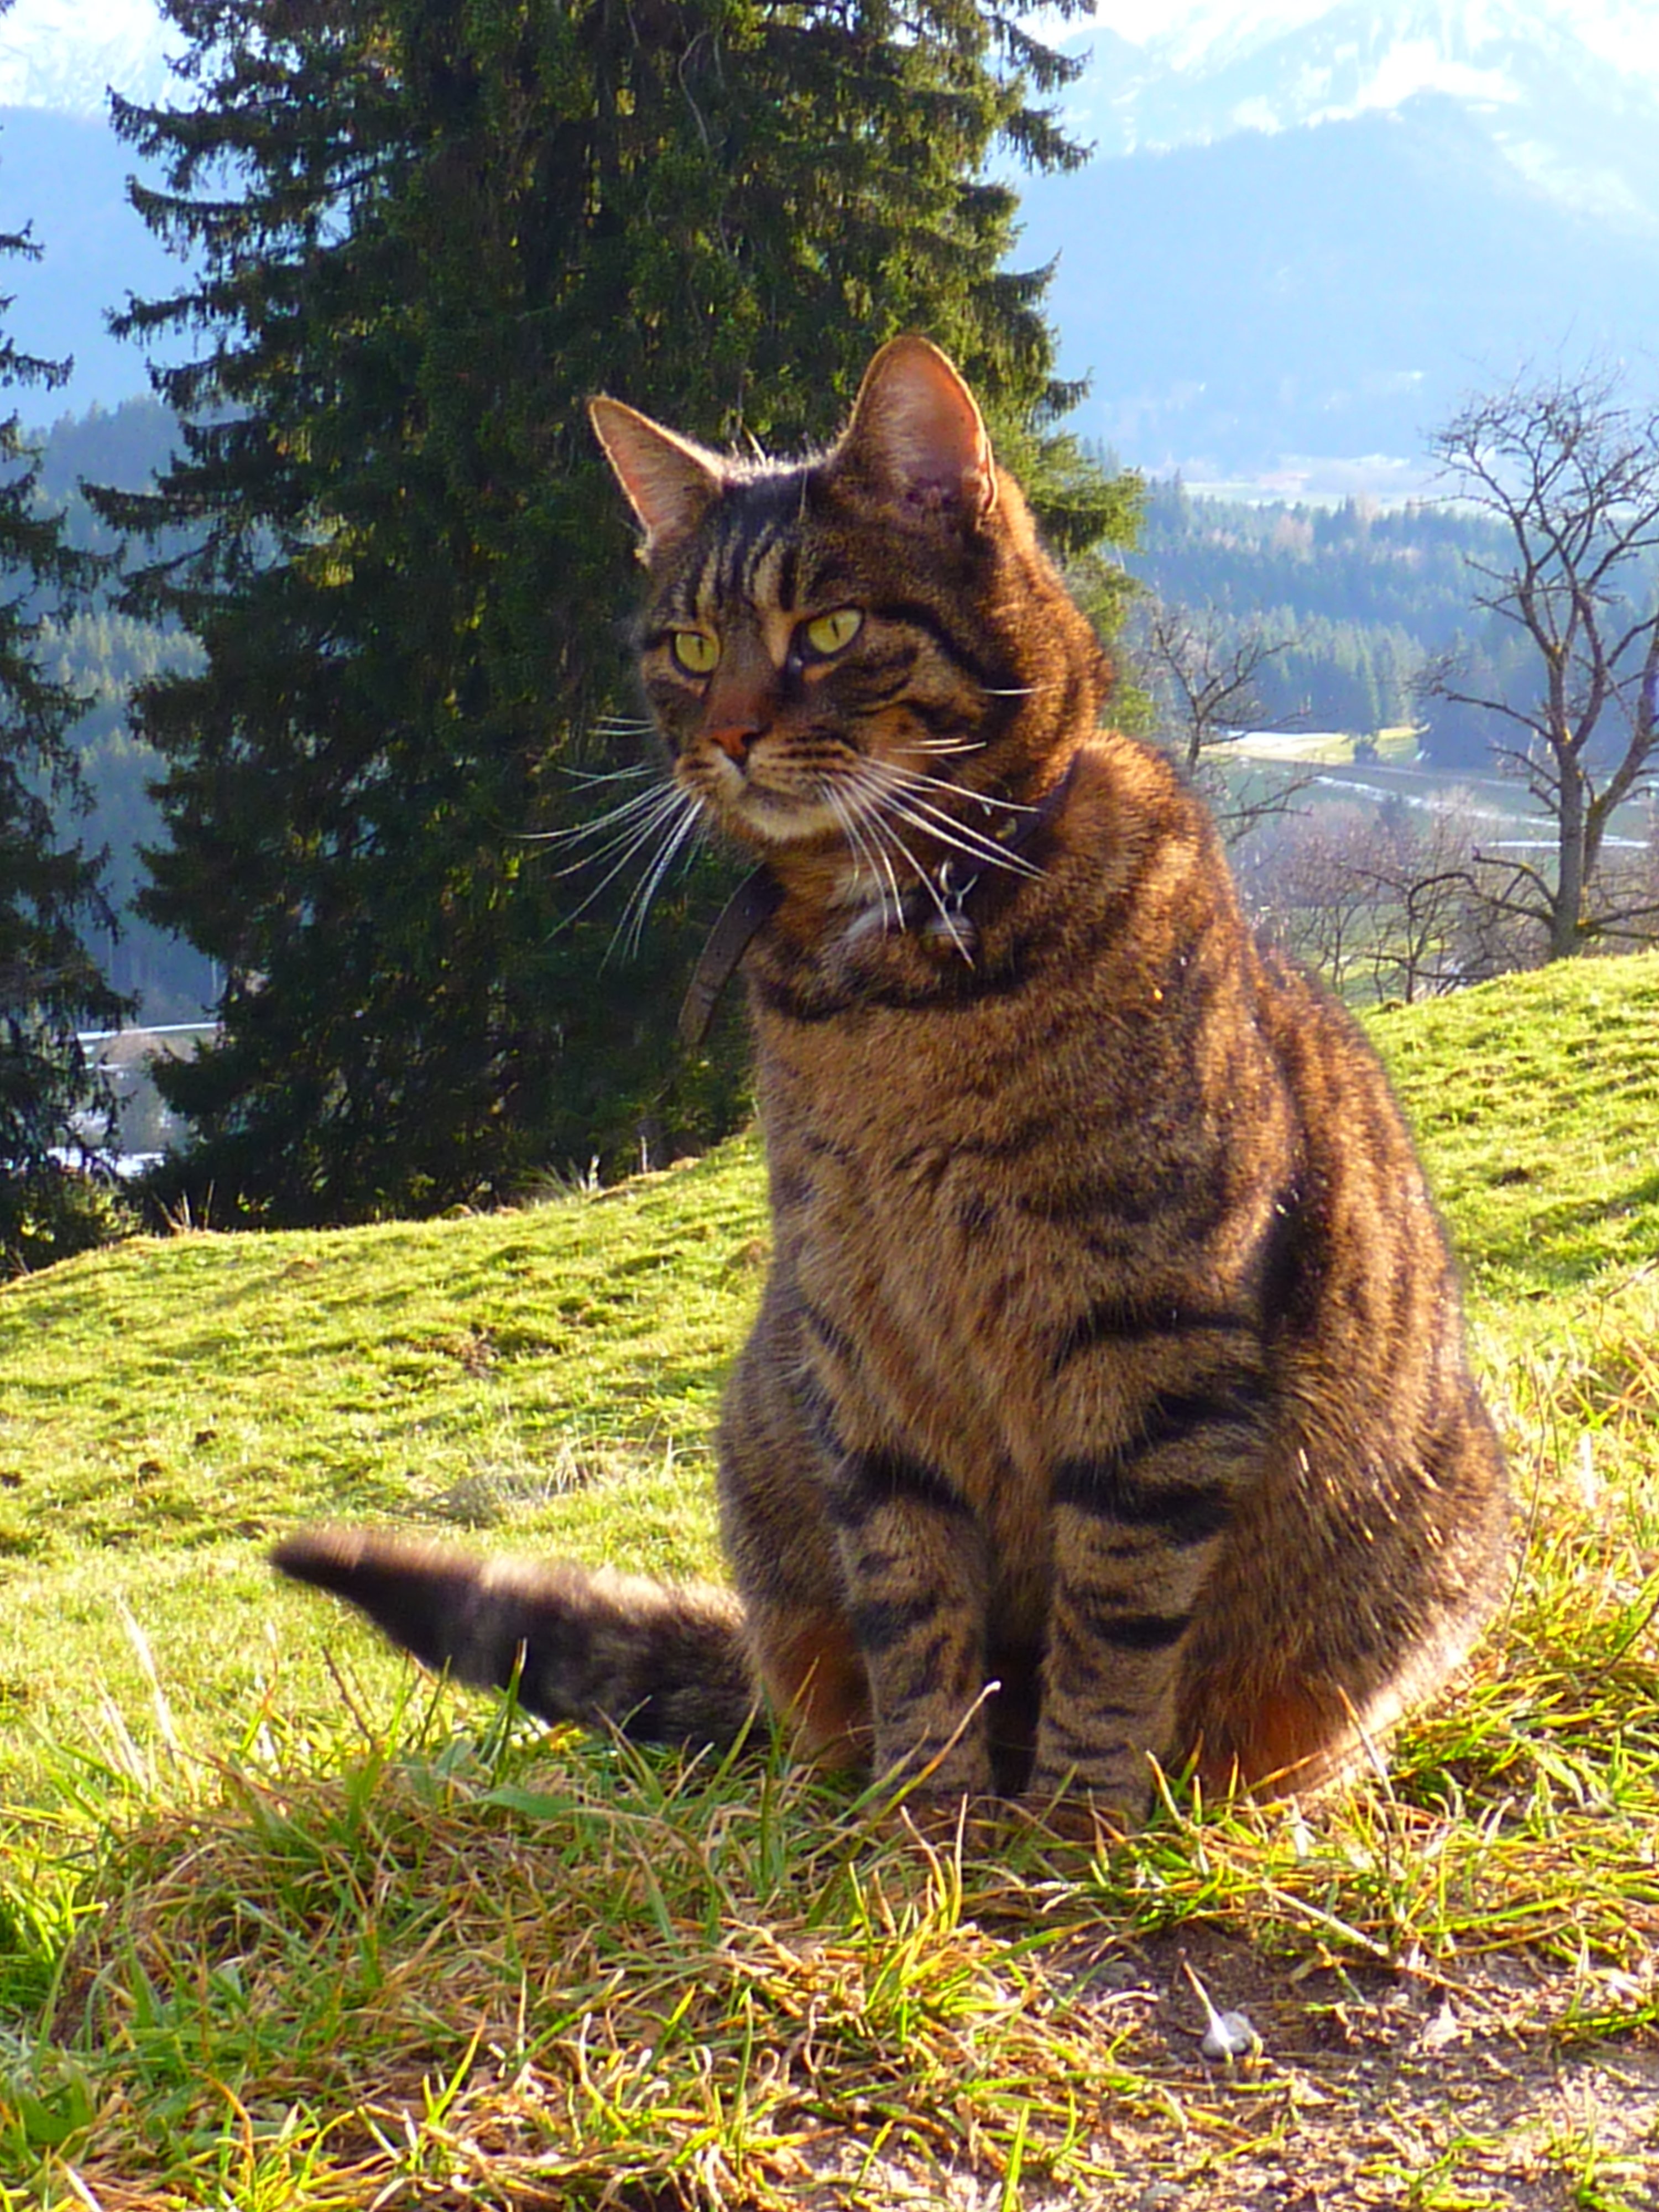
grass, animal, fur, cat, mammal, fauna, whiskers, tiger, vertebrate, creature, mieze, tabby cat, european shorthair, wild cat, small to medium sized cats, cat like mammal, domestic short haired cat